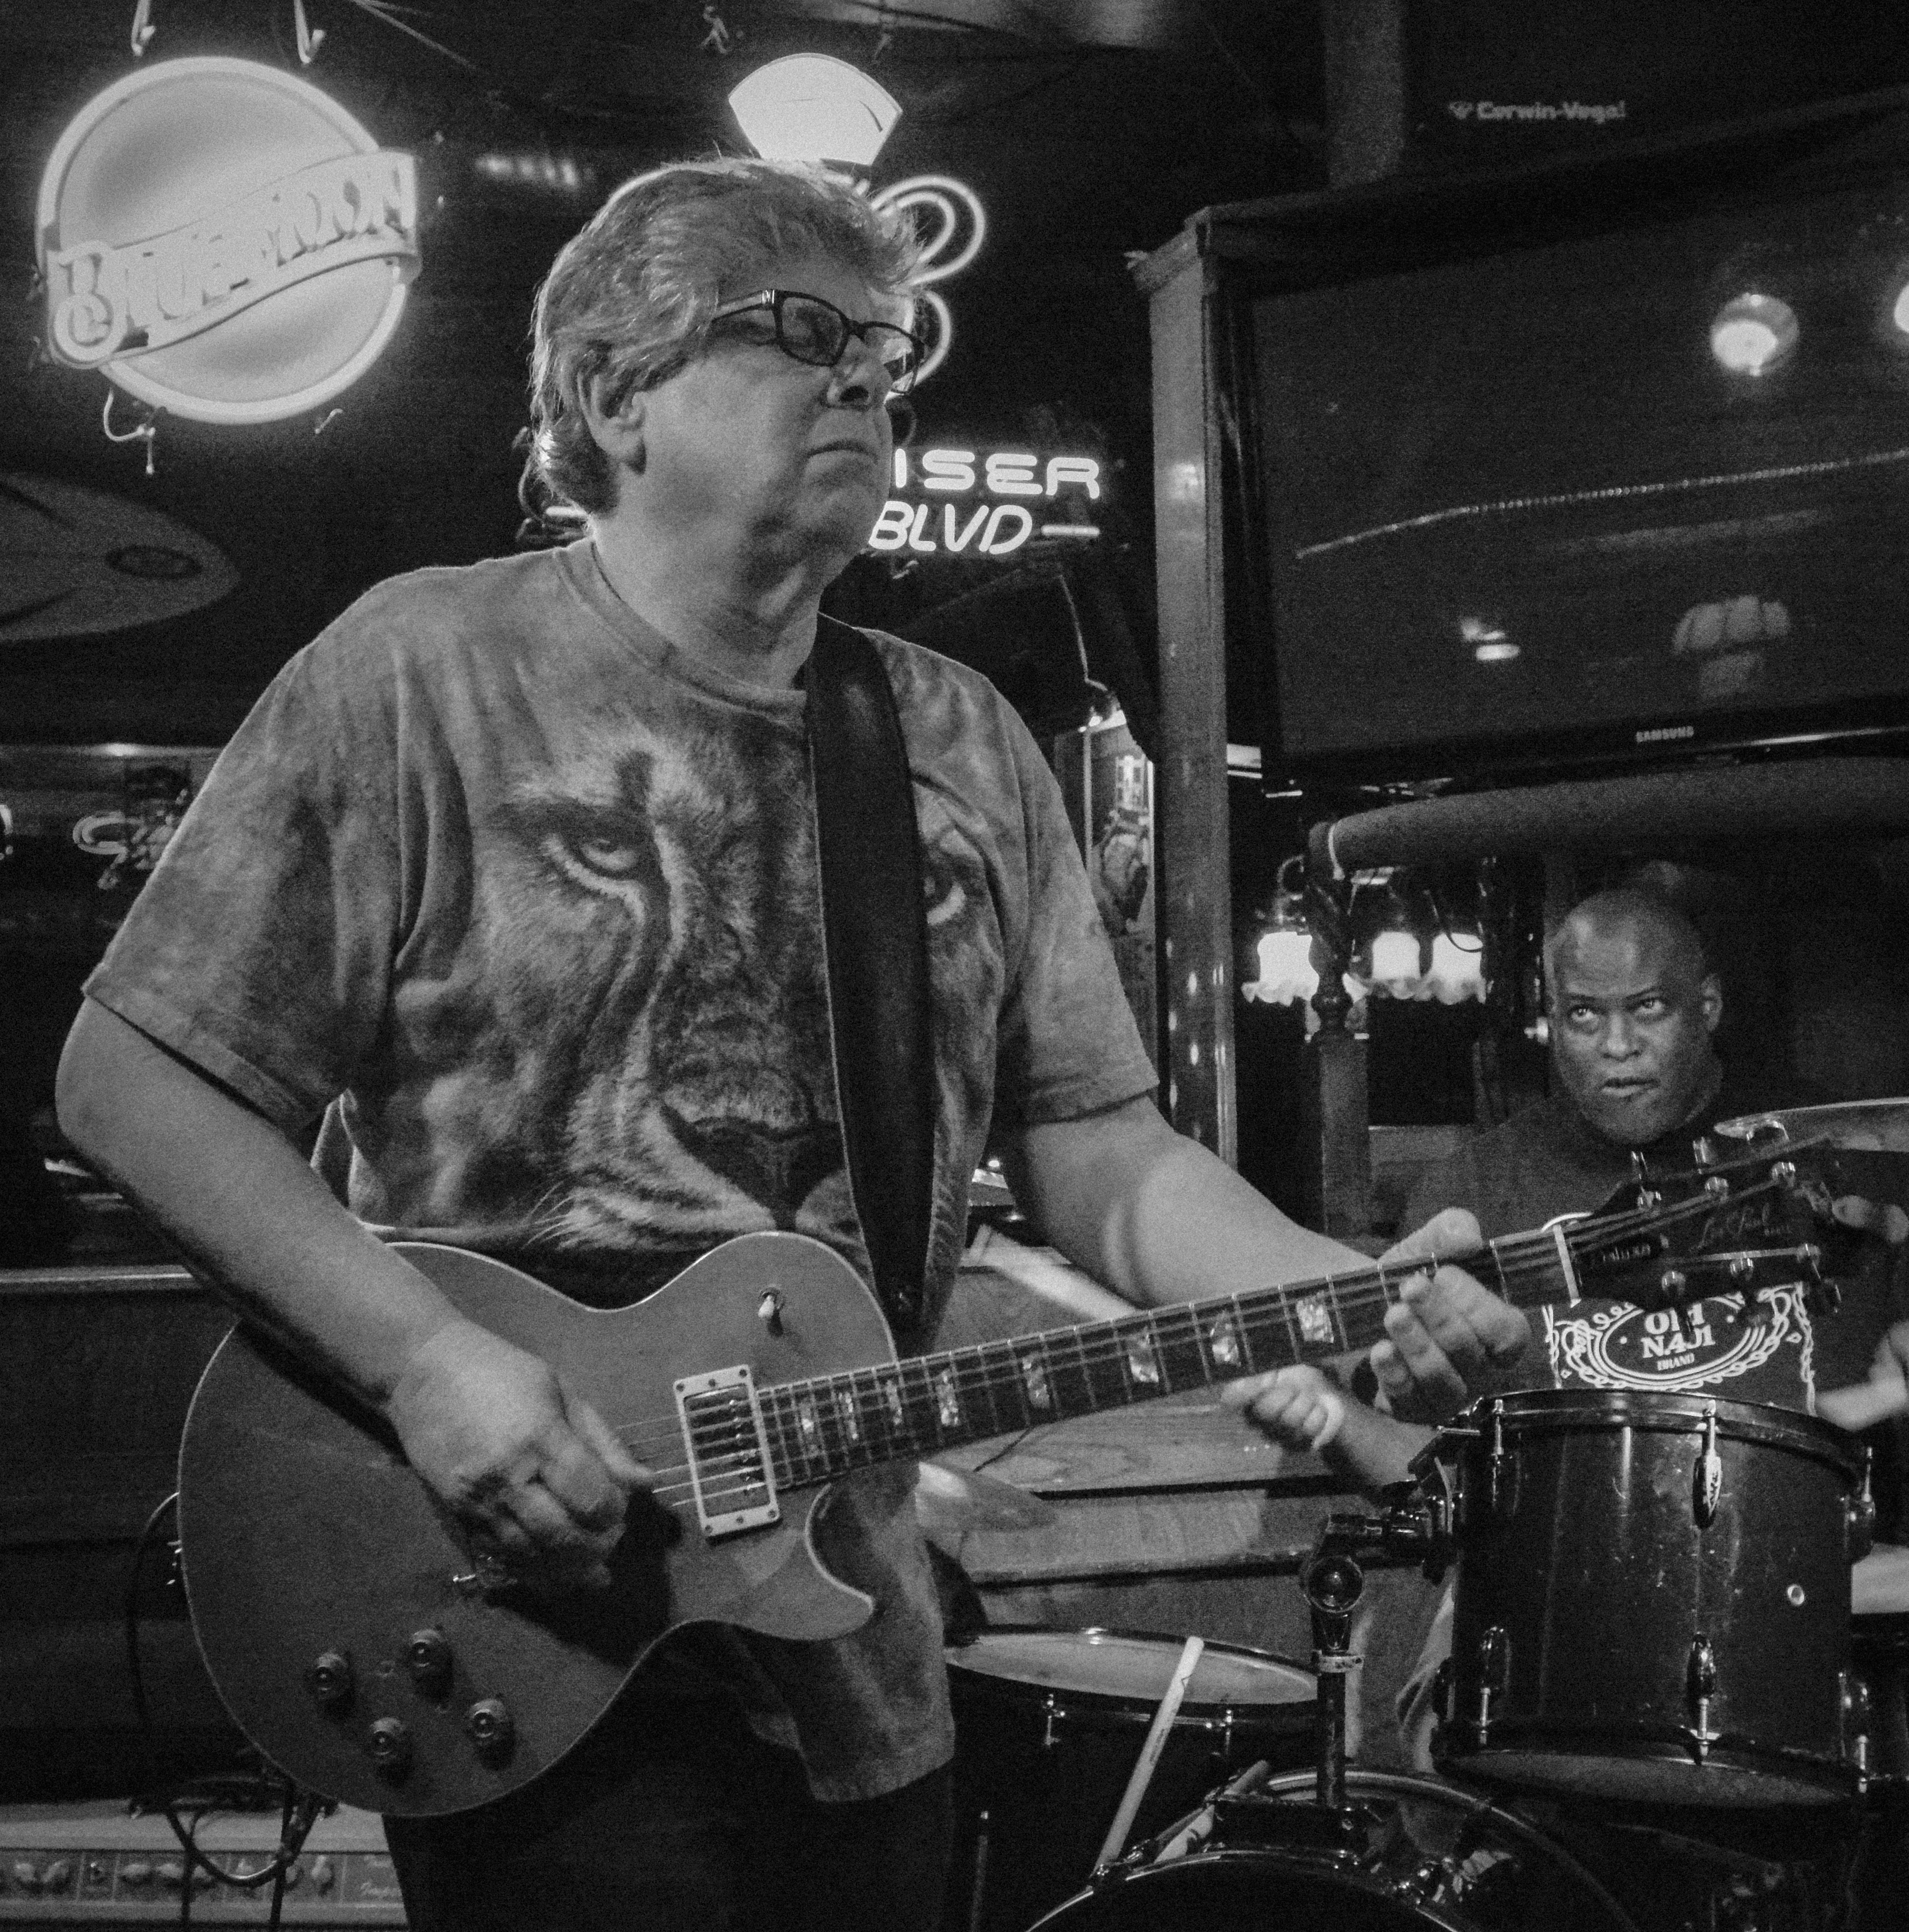
person, music, black and white, guitar, concert, musician, profession, black, monochrome, drum, performance, bassist, guitarist, drums, drummer, entertainment, monochrome photography, musical ensemble, skin head percussion instrument